Shoe

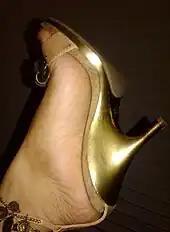
High heel sandals

Boots are a specialized type of footwear that covers the foot and extends up the leg. They serve both functional and fashion purposes, offering protection from elements like water, snow, and mud while also being a fashion statement.